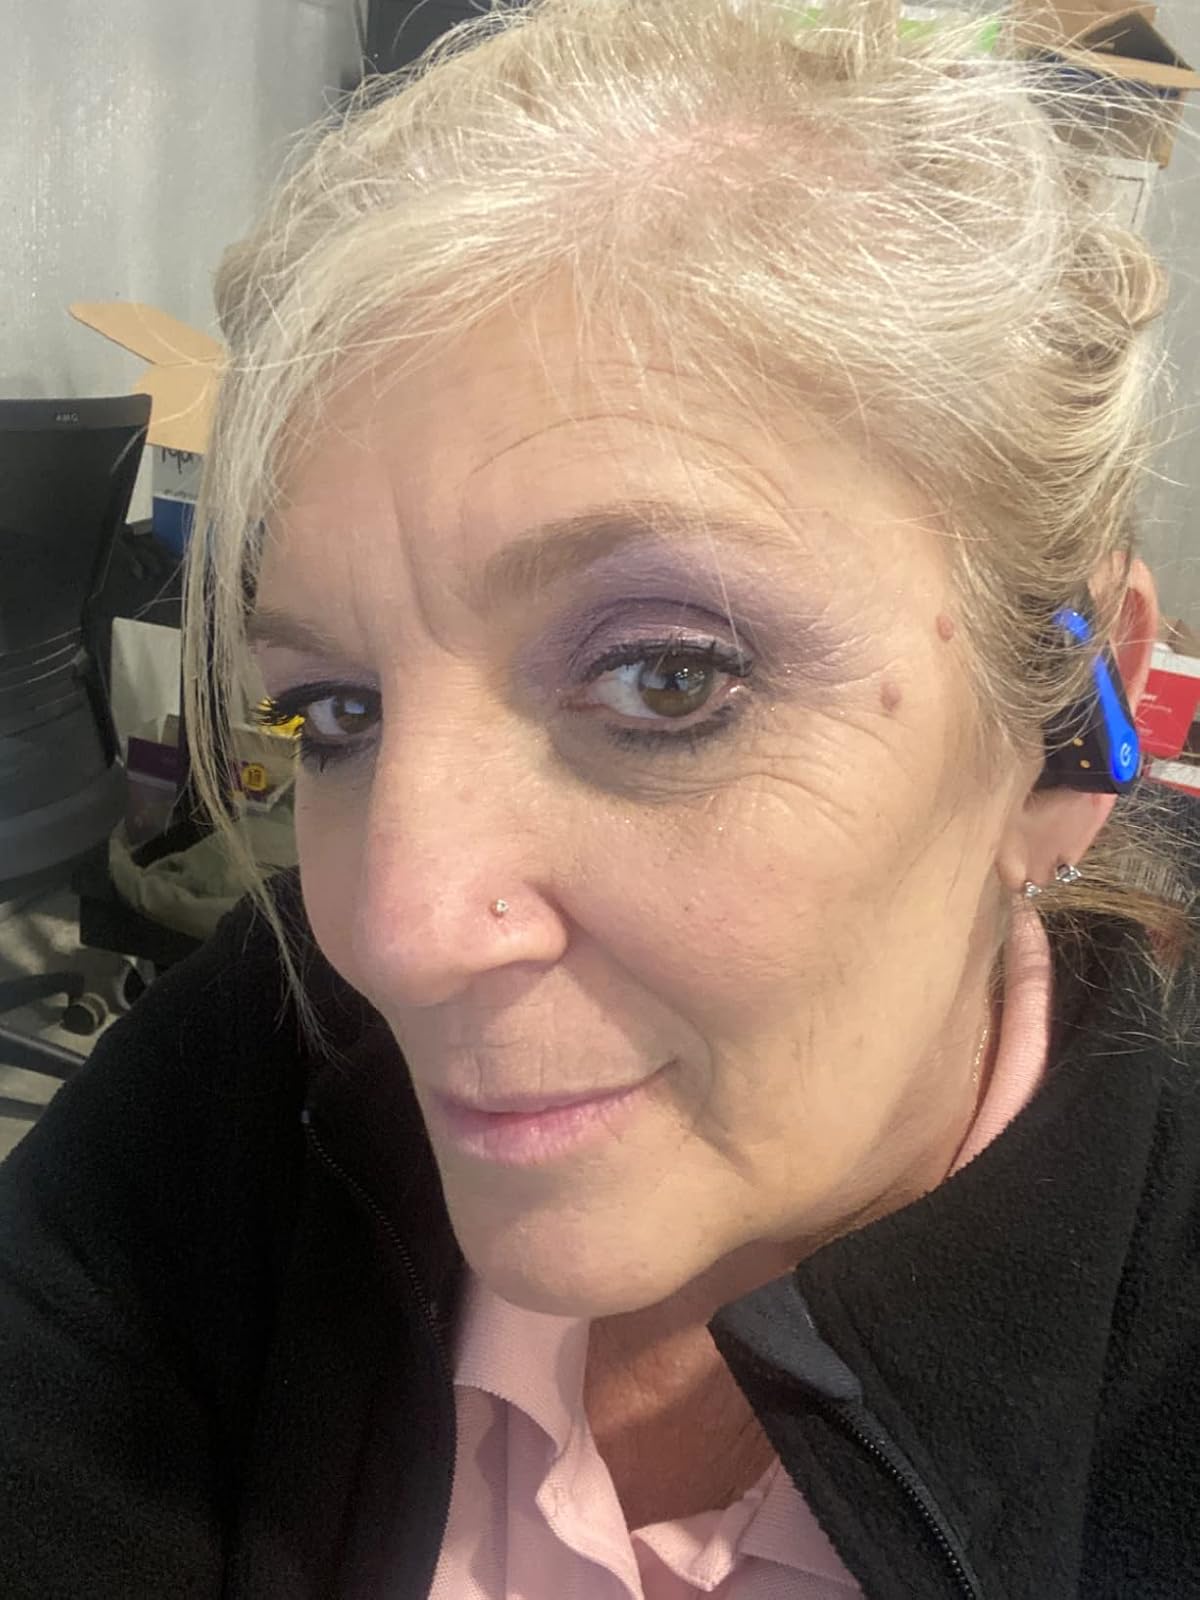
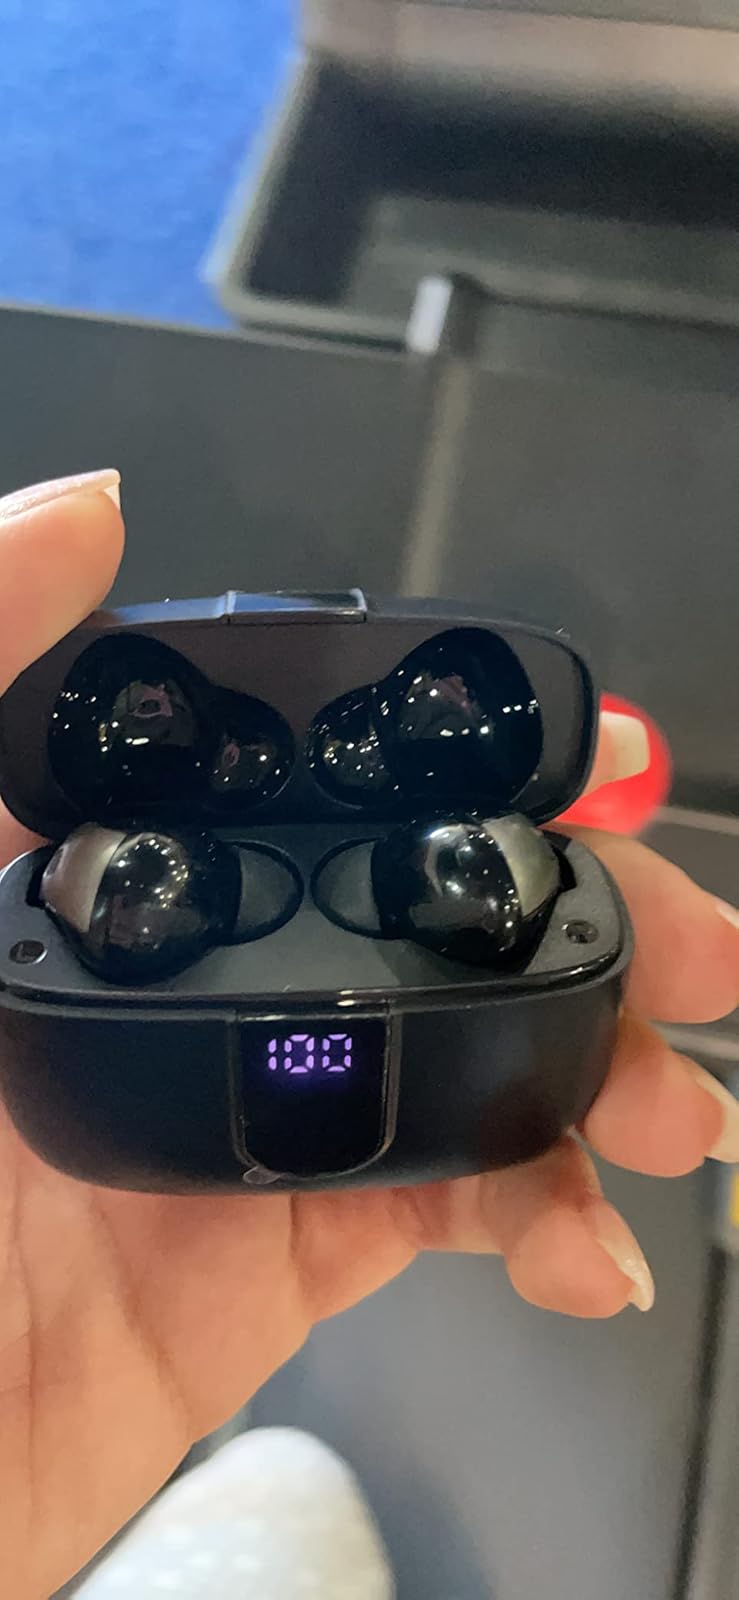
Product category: earbuds
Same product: no